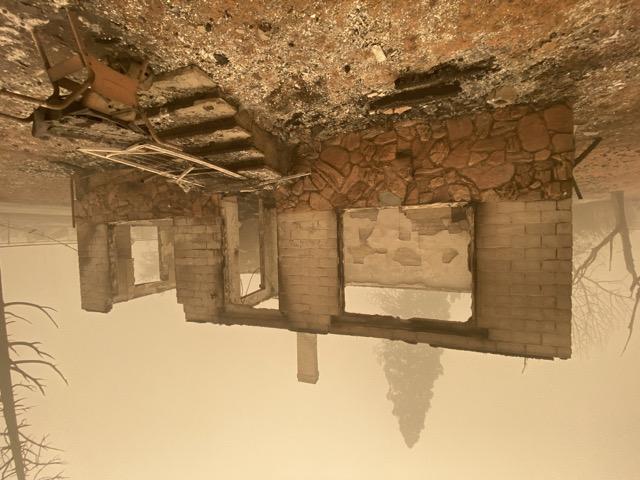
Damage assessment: destroyed